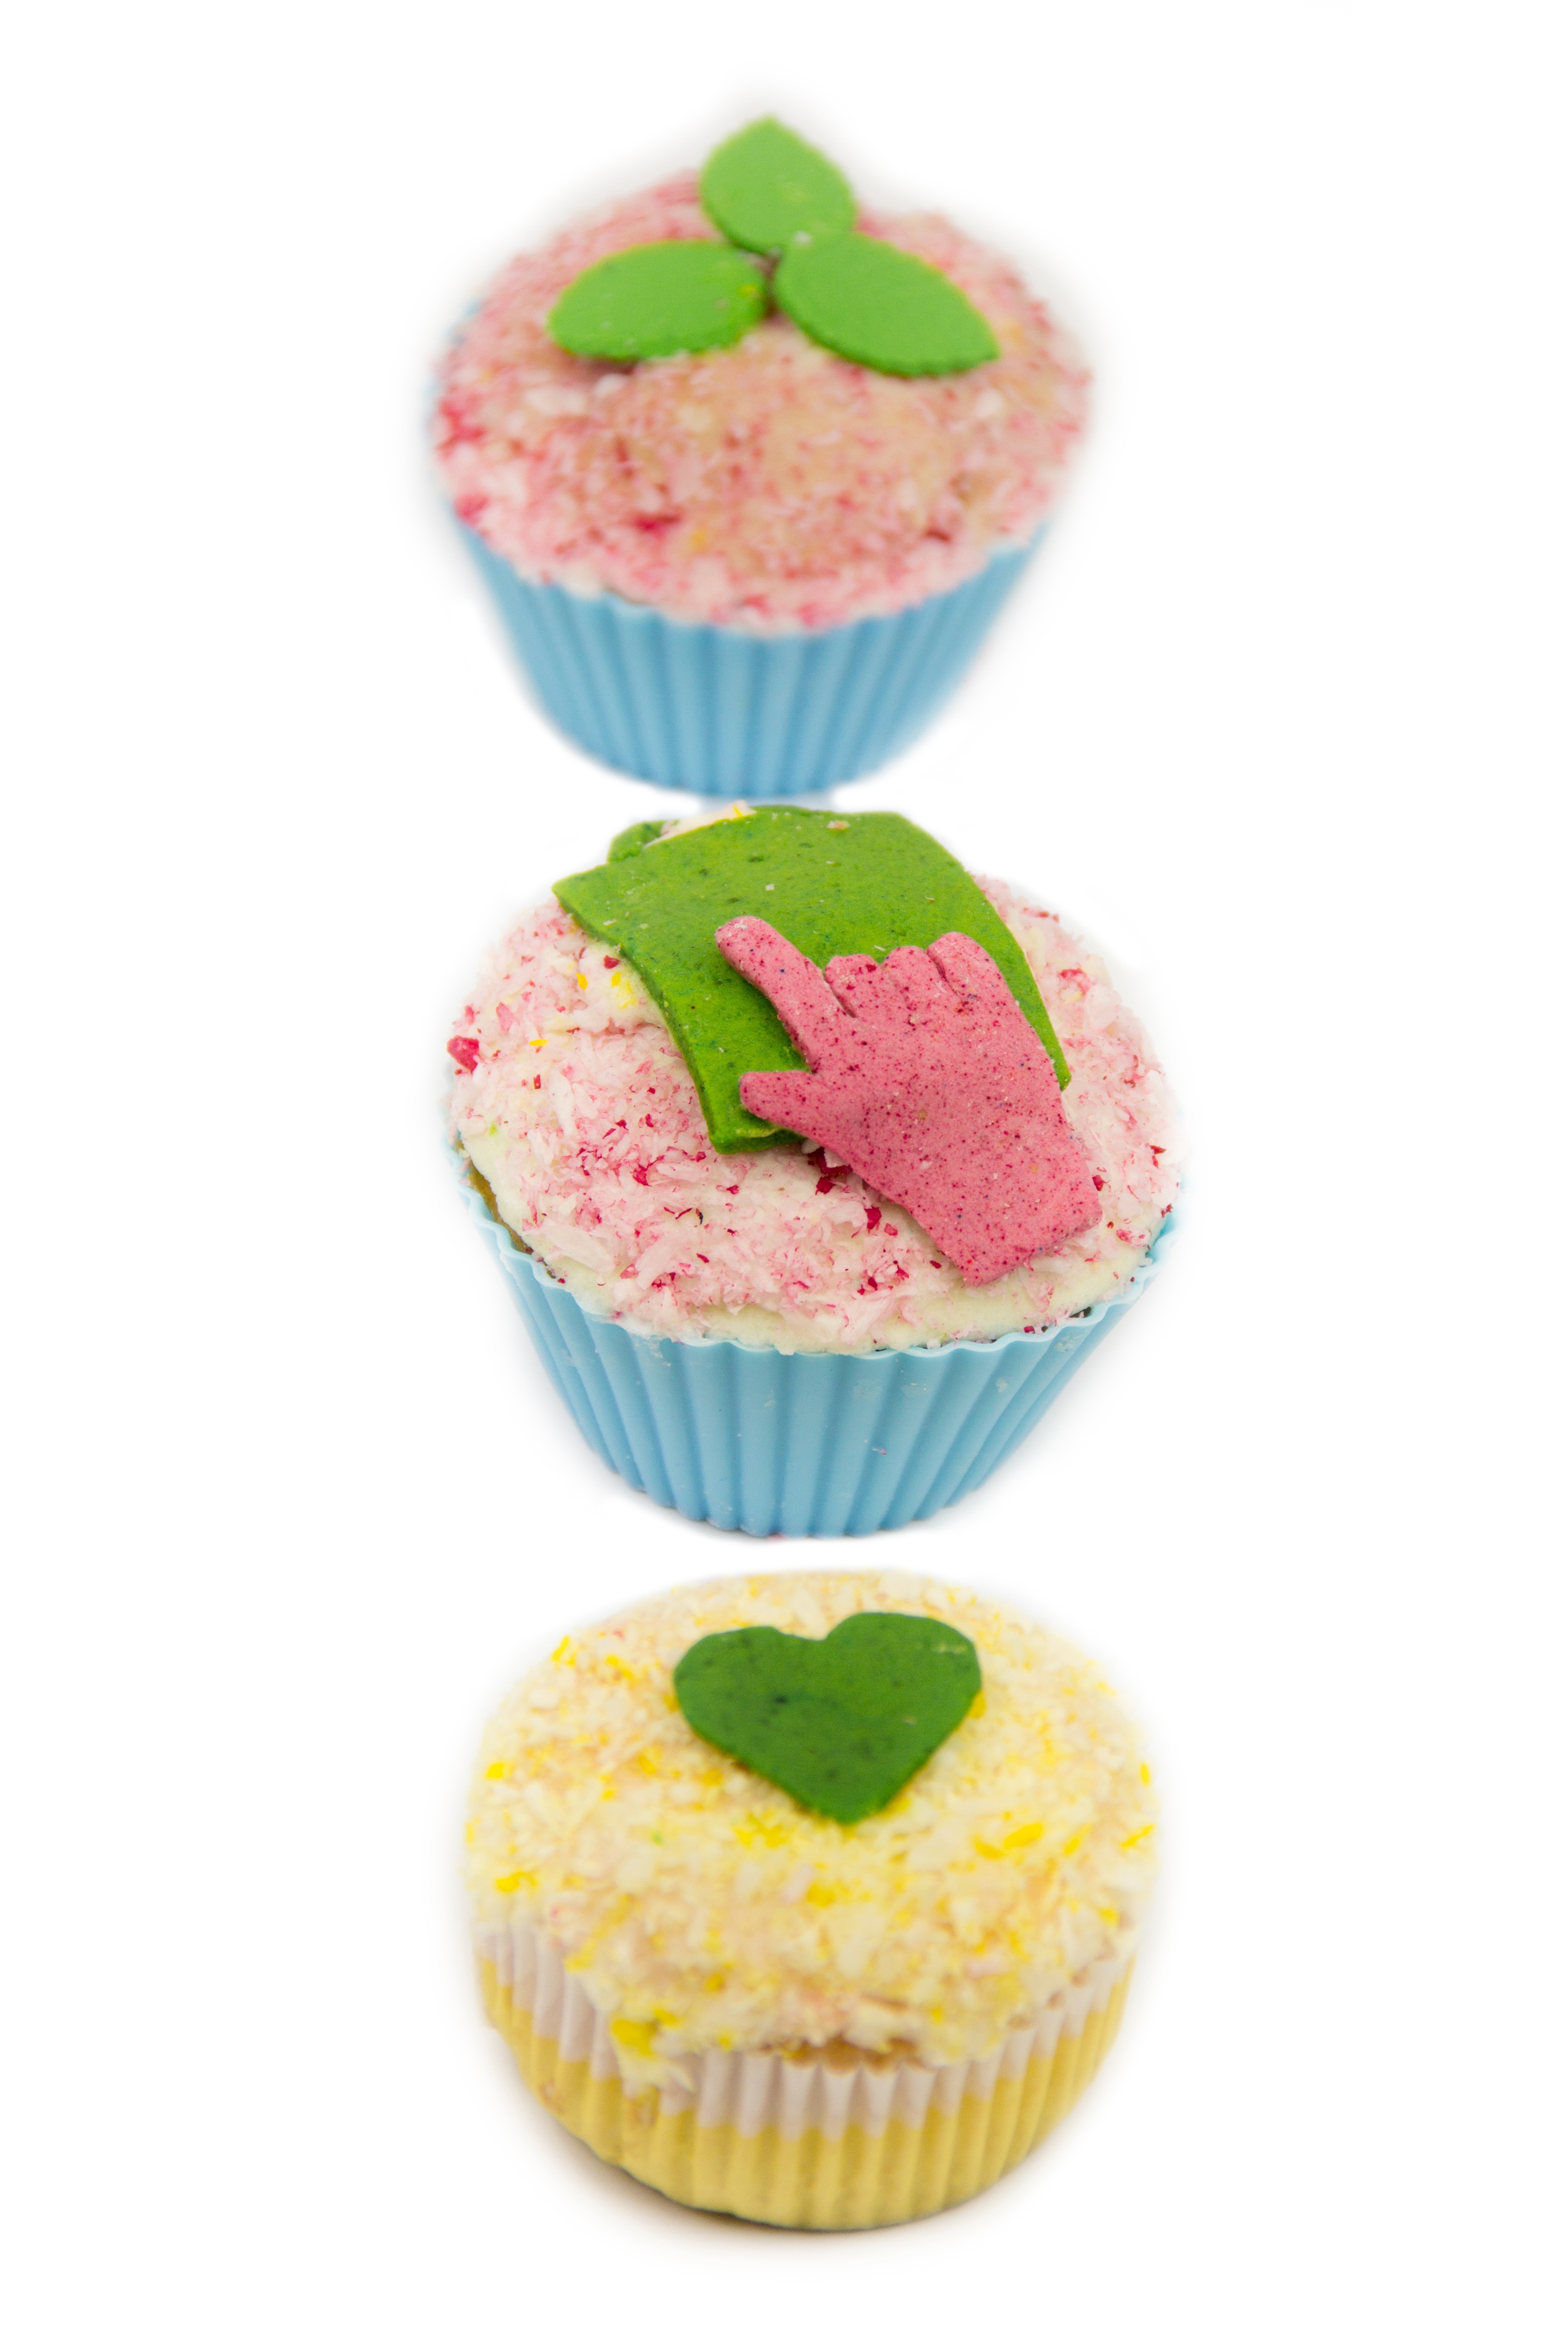
sweet, food, produce, cupcake, dessert, cream, delicious, cake, bakery, design, sweets, icing, cupcakes, buttercream, cake decorating